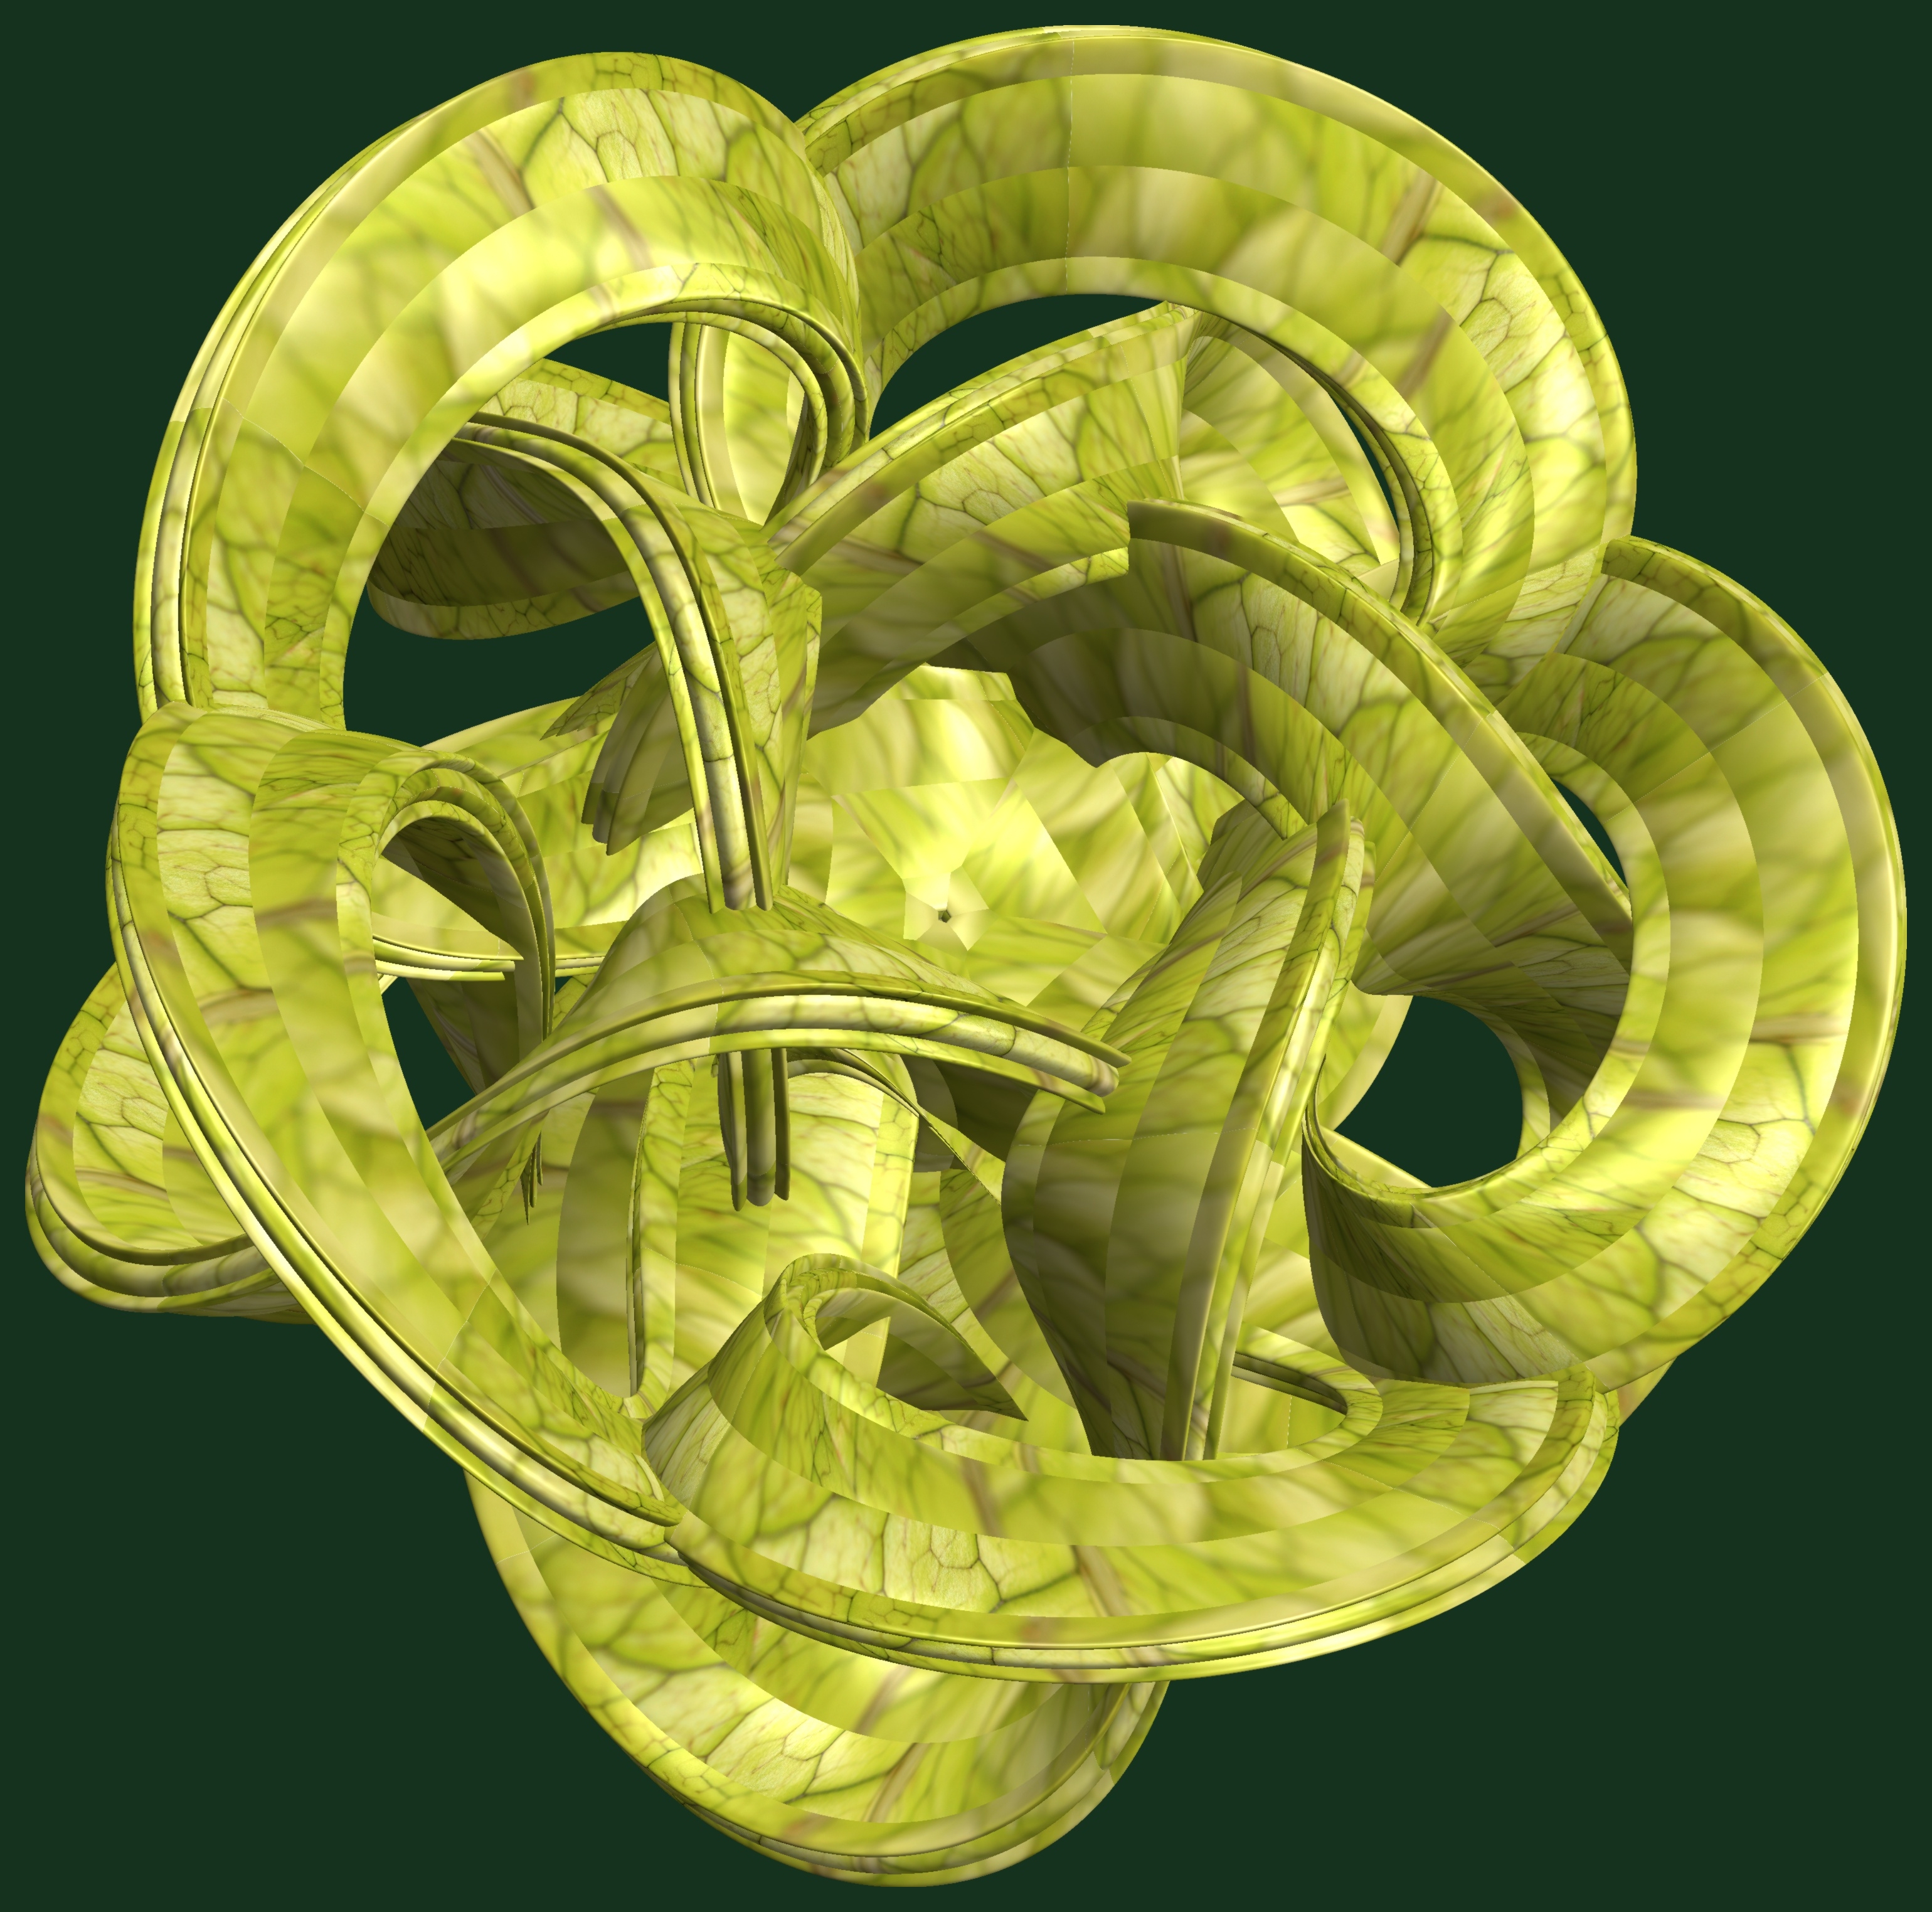
structure, texture, leaf, pattern, green, produce, yellow, sculpture, design, symmetry, 3d, graphic, knot, torus, mathematica, cg, parametricplot3d, code, program, algorithm, abstruct, mapping, serpent